Morgan Chua

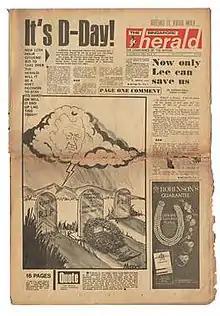
D-Day of The "Singapore Herald" (28 May 1971 issue)

Chua began working for the newly established daily "The Singapore Herald" in 1970 as the chief editorial artist. In 1971, the government closed the paper, alleging foreign financed plots, "Black Operations". The paper was critical of prime minister, Lee Kuan Yew, who was offended by Chua's cartoon of Lee on a tank threatening to crush a baby representing press freedoms that reportedly caused the newspaper's shutdown.